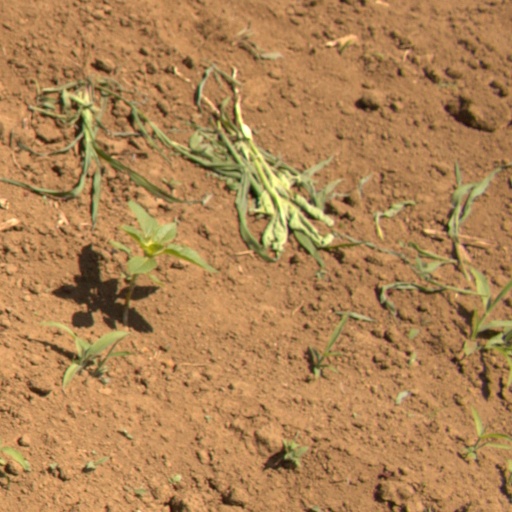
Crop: Jerusalem artichoke